Gerhard Barkhorn

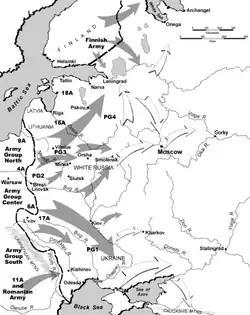
A map of Eastern Europe depicting the movement of military units and formations.

In preparation of Operation Barbarossa, the German invasion of the Soviet Union, II. "Gruppe" of JG 52, without a period of replenishment in Germany, was ordered to airfields close to the German-Soviet demarcation line. While the "Gruppenstab" (group headquarters unit) and 4. "Staffel" were based at Suwałki in northeastern Poland, 5. and 6. "Staffel" were transferred to a forward airfield at Sobolewo. For the invasion, II. "Gruppe" of JG 52 was subordinated to the "Geschwaderstab" (headquarters unit) of "Jagdgeschwader" 27 (JG 27—27th Fighter Wing). The "Geschwader" was part of the VIII. "Fliegerkorps" commanded by "Generaloberst" Wolfram Freiherr von Richthofen which supported the northern wing of Army Group Centre.